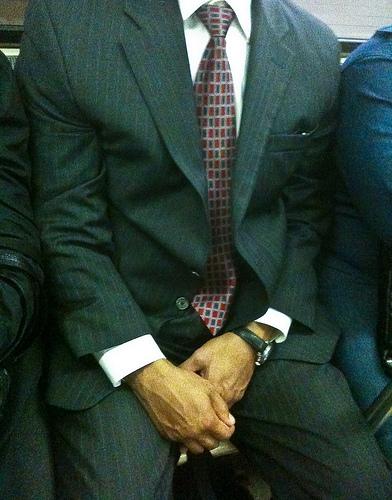
a man from the neck down with a suit and tie on